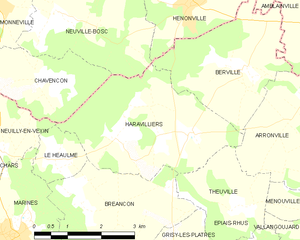
Carte des communes françaises Haravilliers